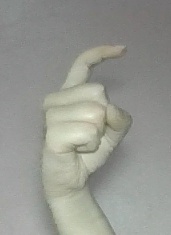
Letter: ra